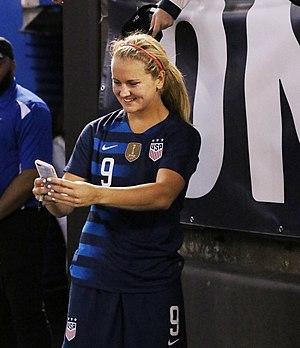
Lindsey Michelle Horan est une footballeuse professionnelle américaine née le 26 mai 1994 à Golden dans le Colorado. Elle joue actuellement pour les Portland Thorns et l'équipe nationale de football des États-Unis.